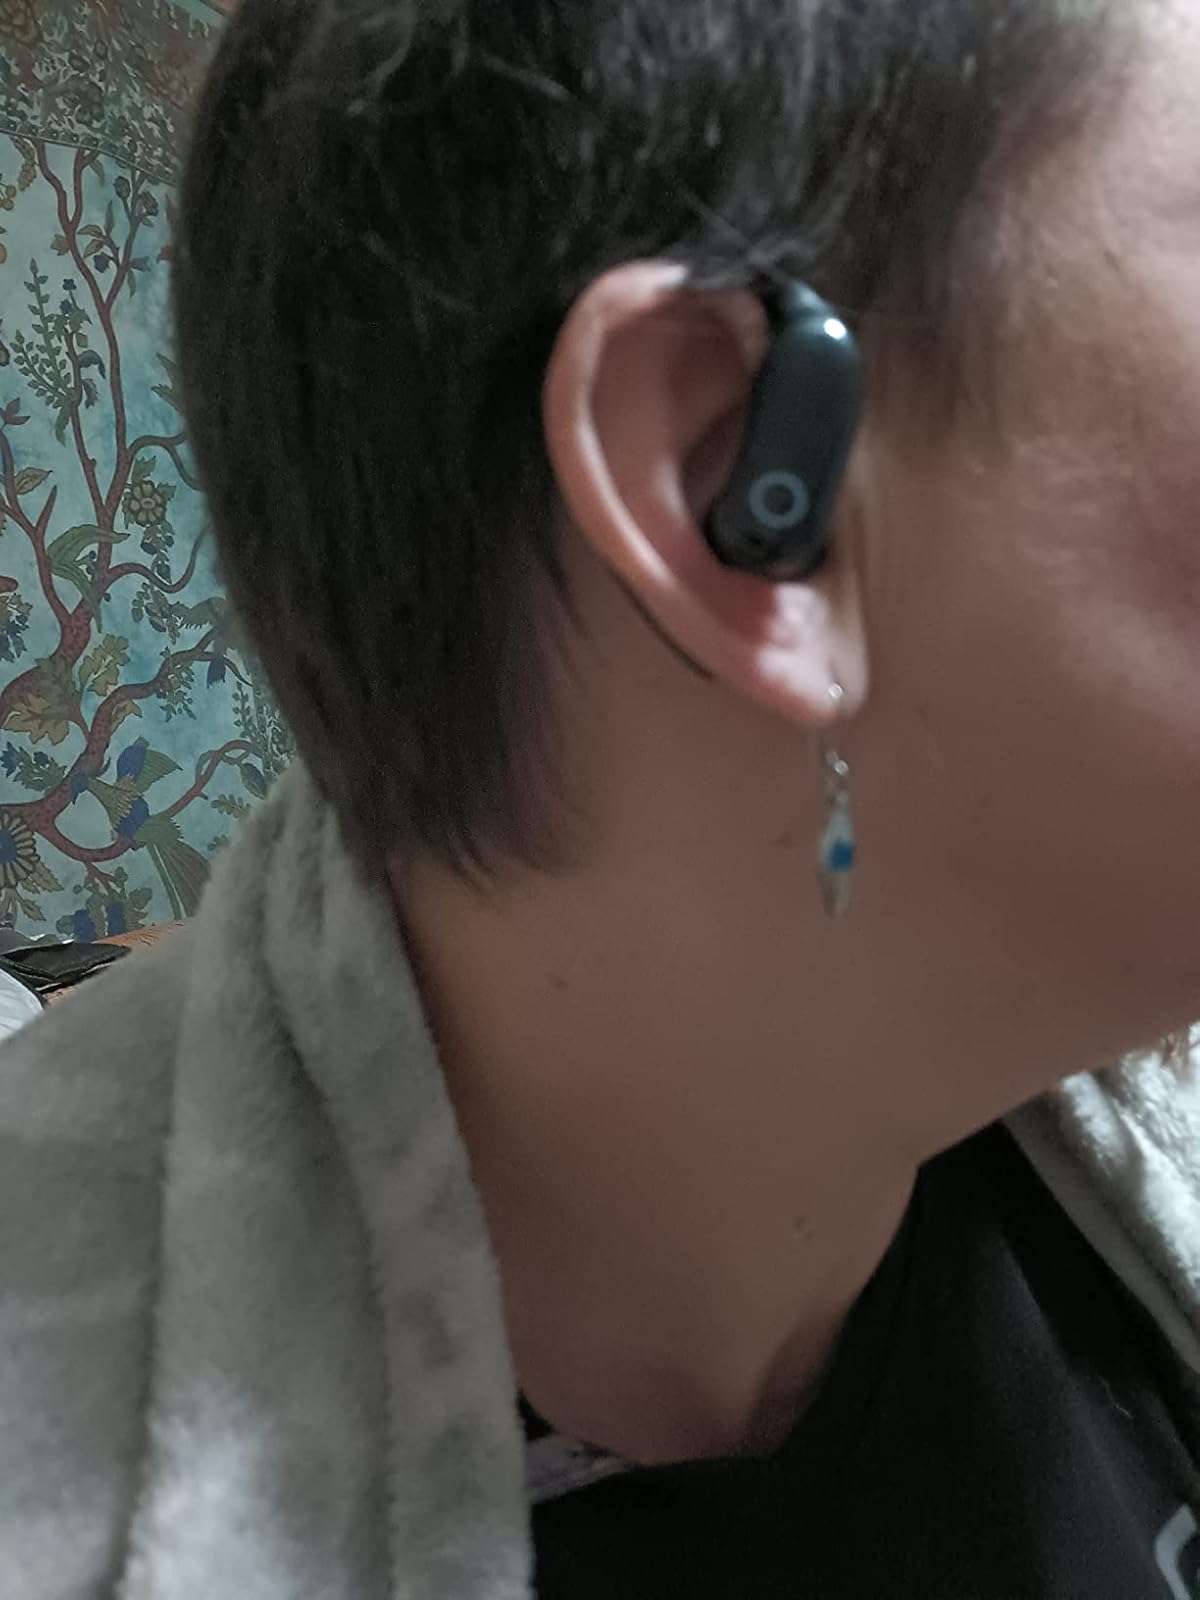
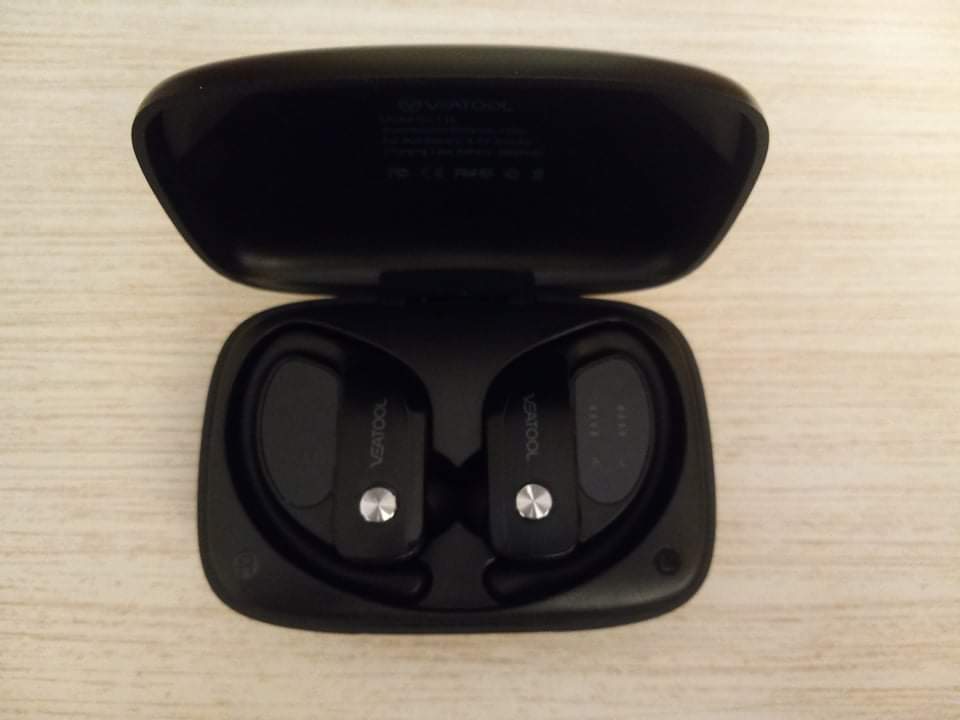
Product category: earbuds
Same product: no